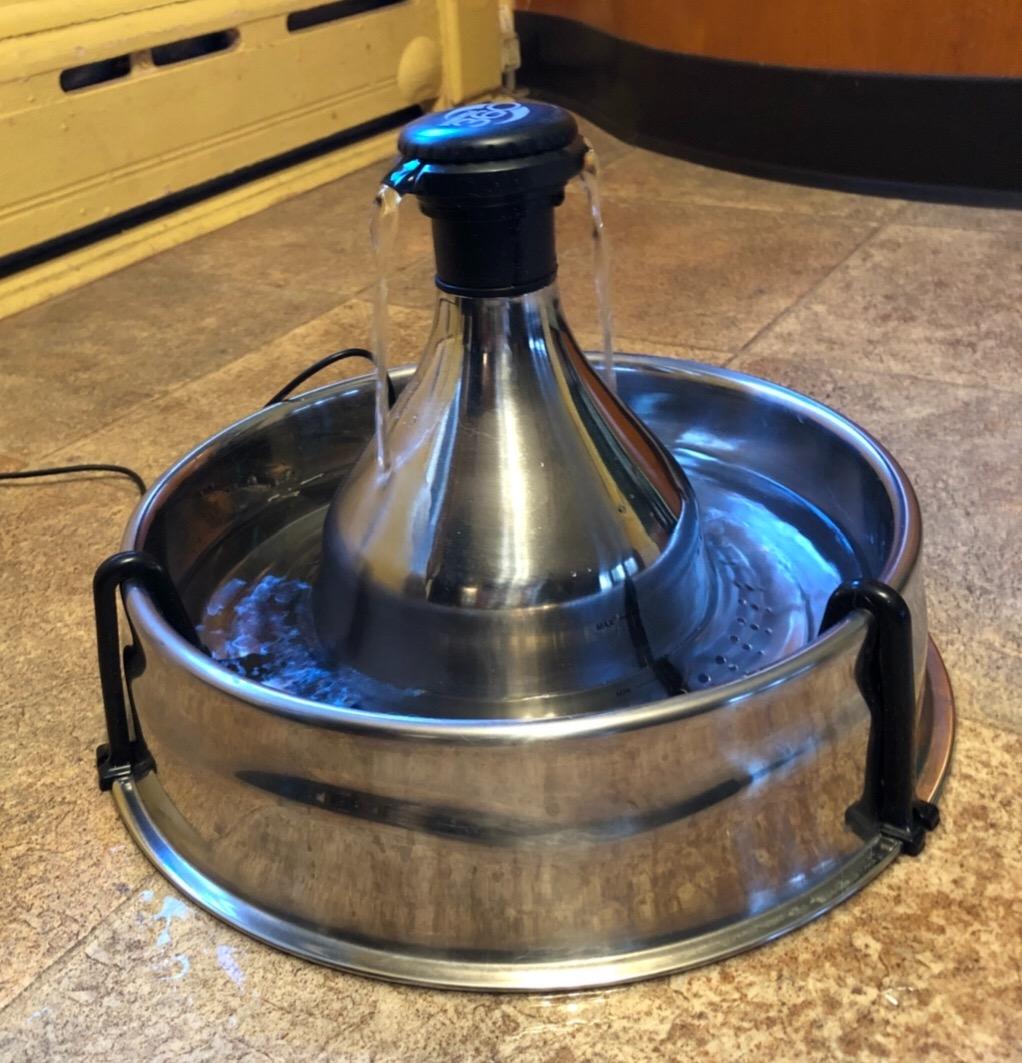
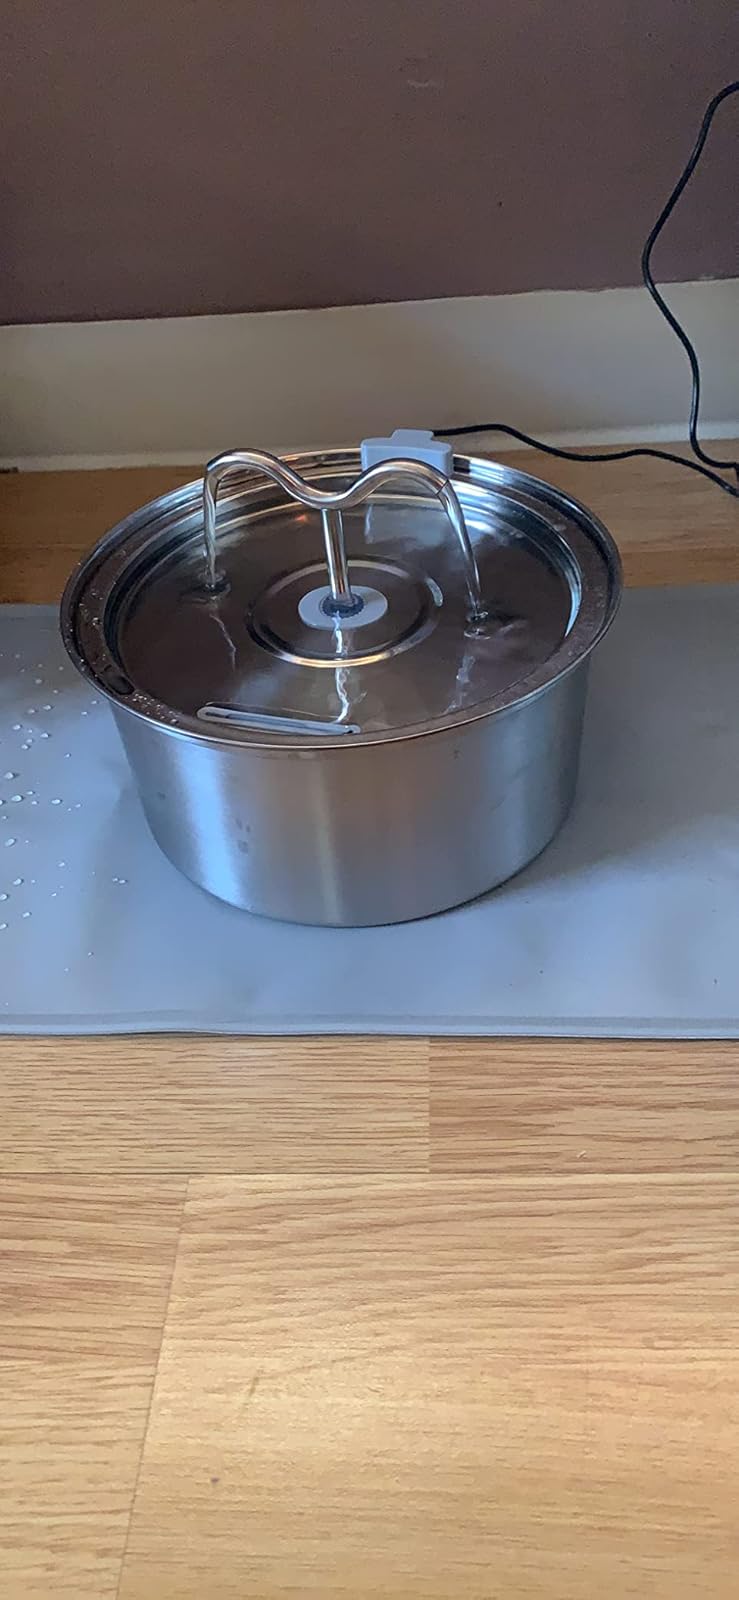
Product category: items_bowl
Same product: no